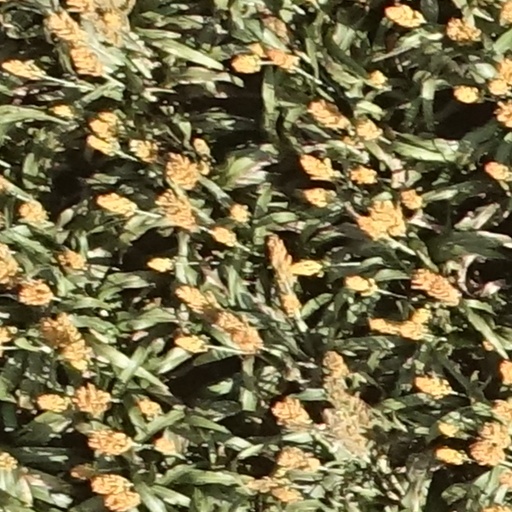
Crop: sorghum